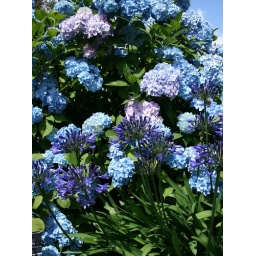
hyacinth and agapanthus against a brilliant blue sky